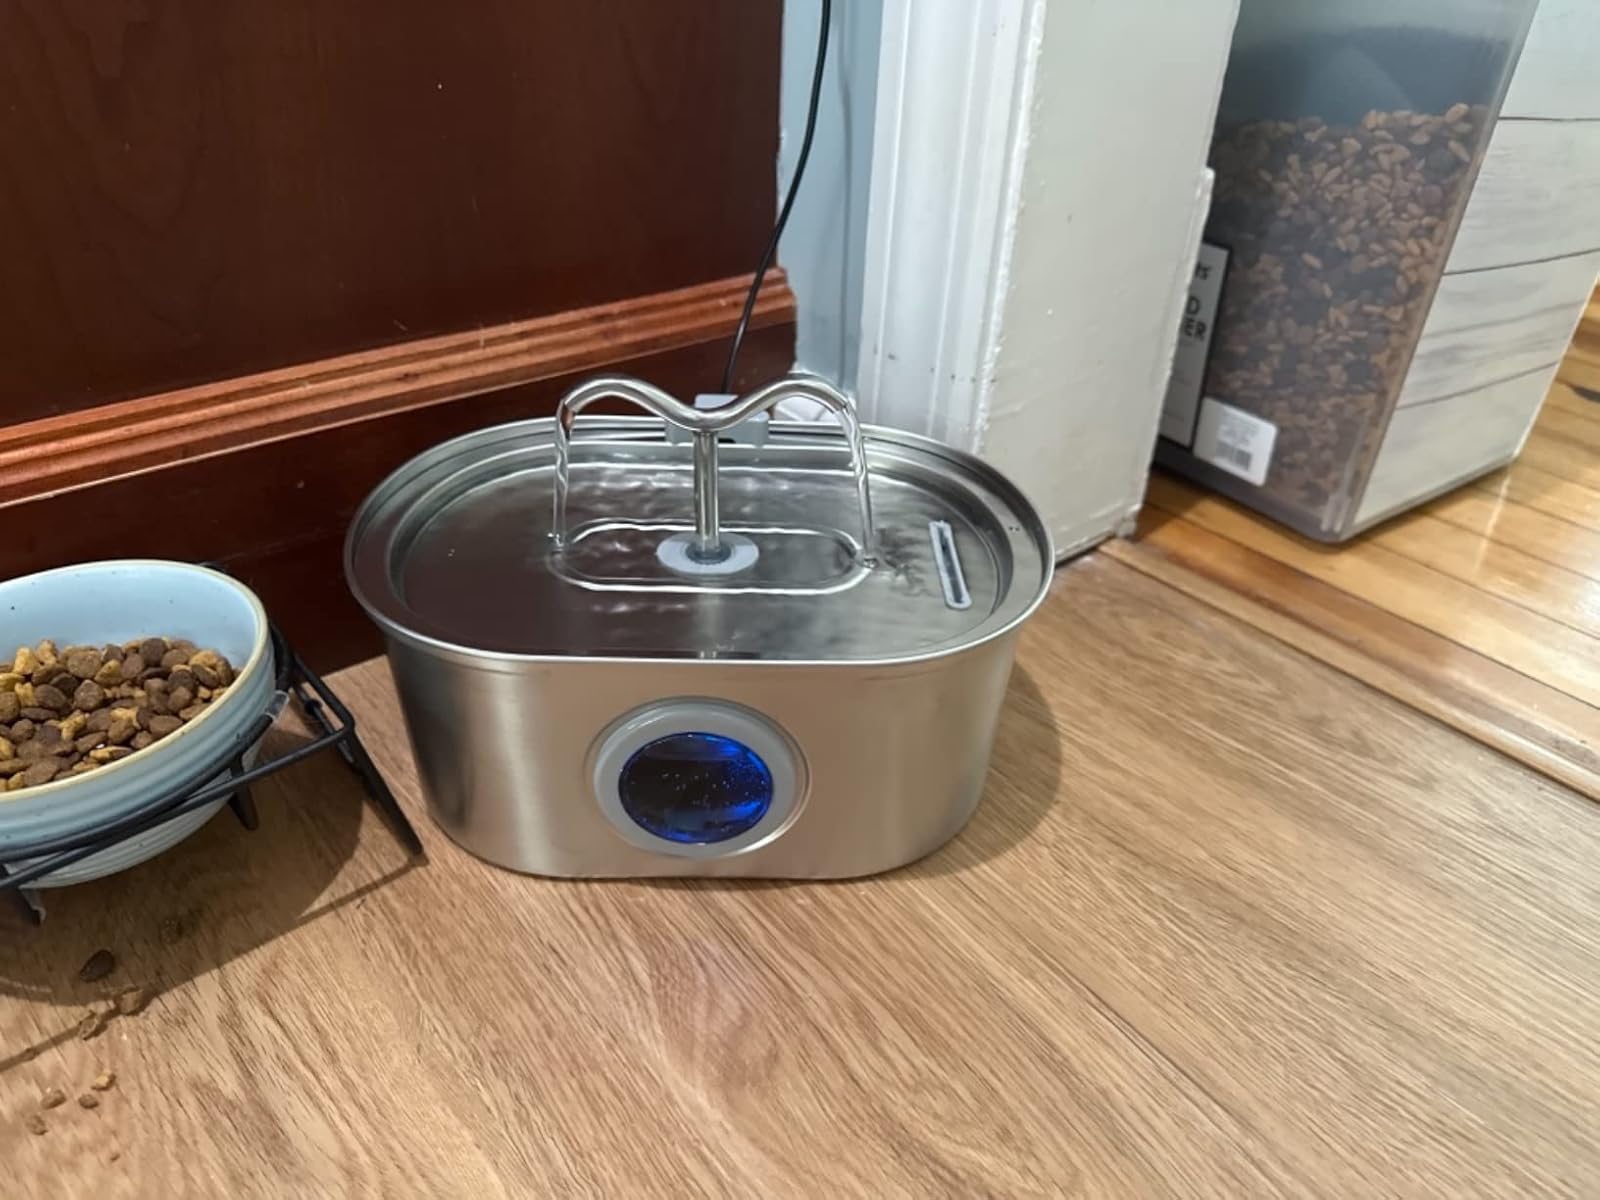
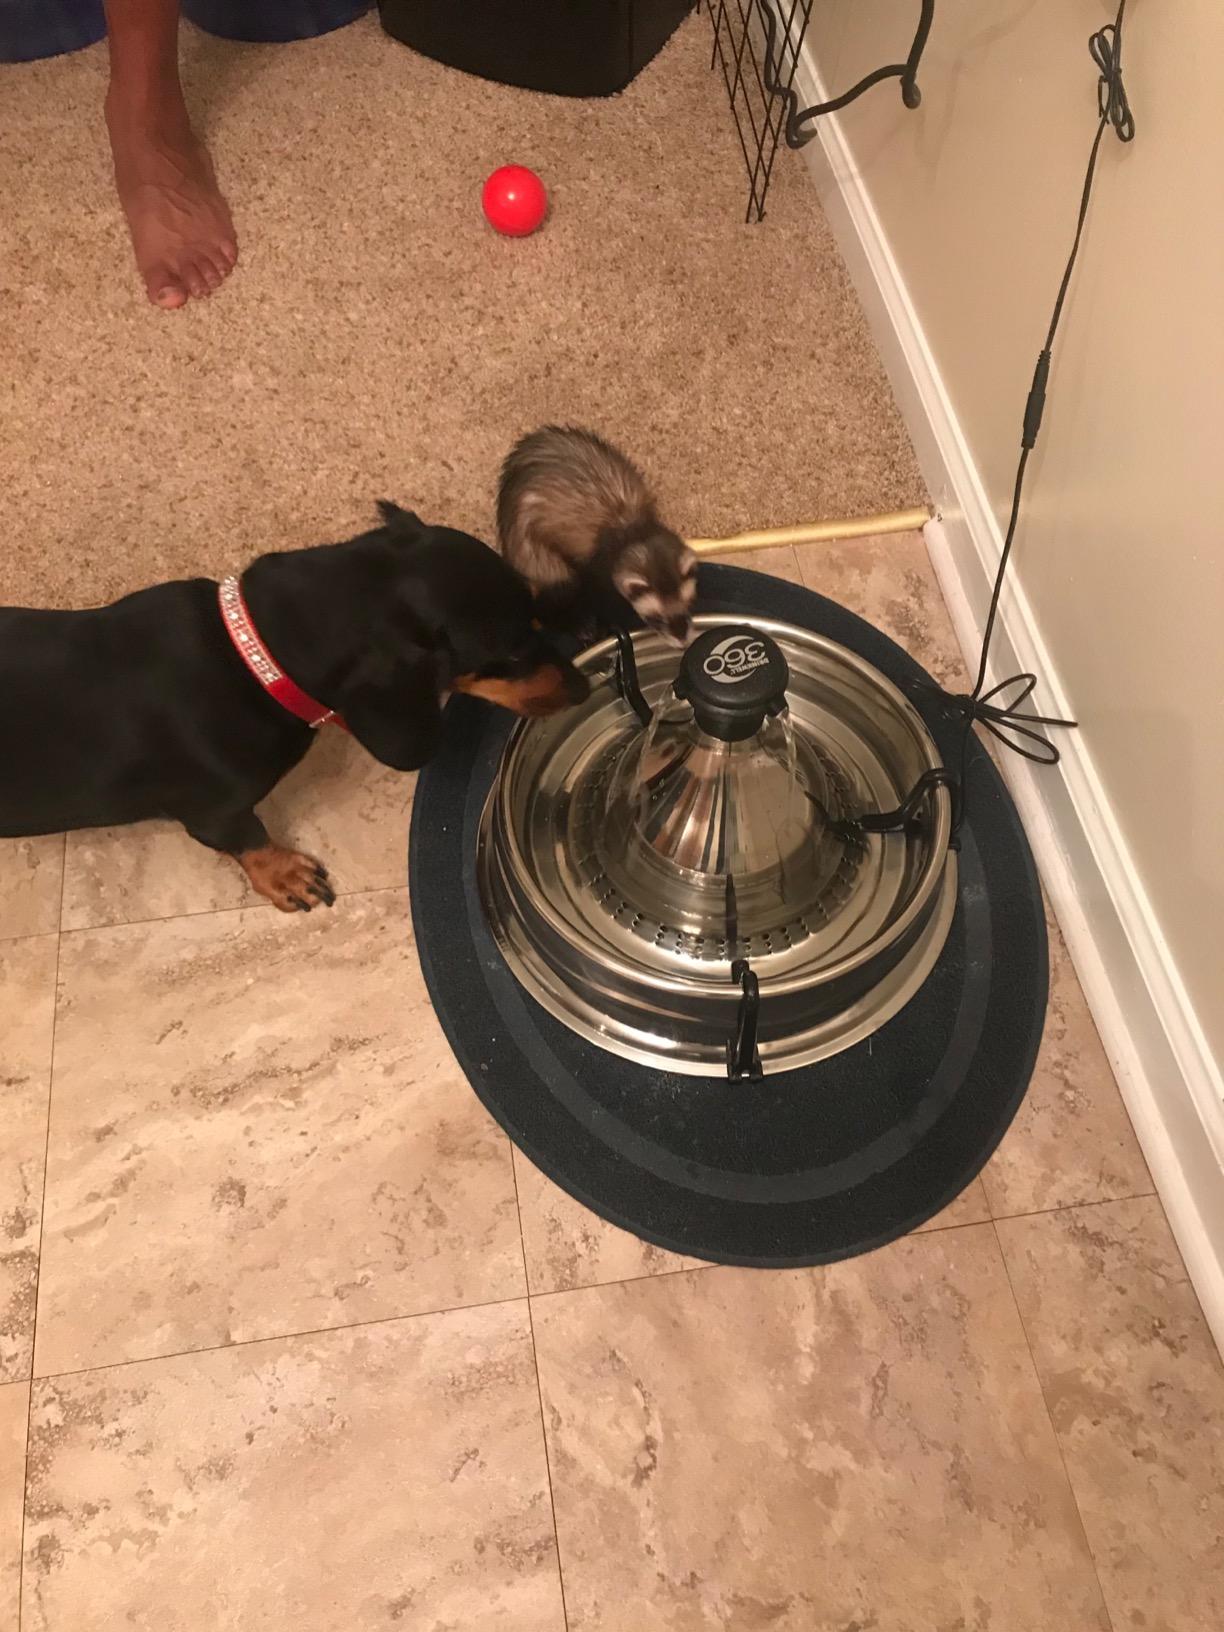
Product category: items_bowl
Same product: no